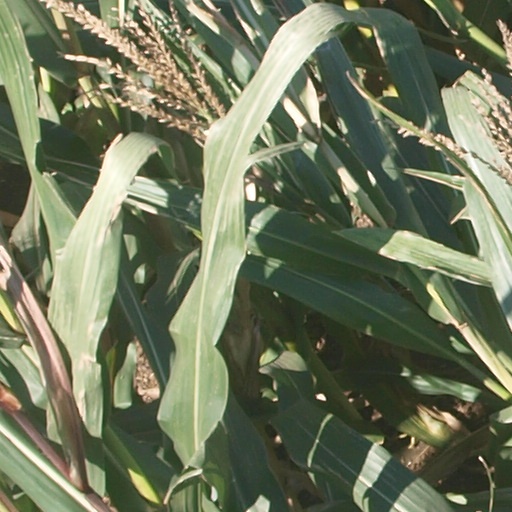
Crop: maize; corn